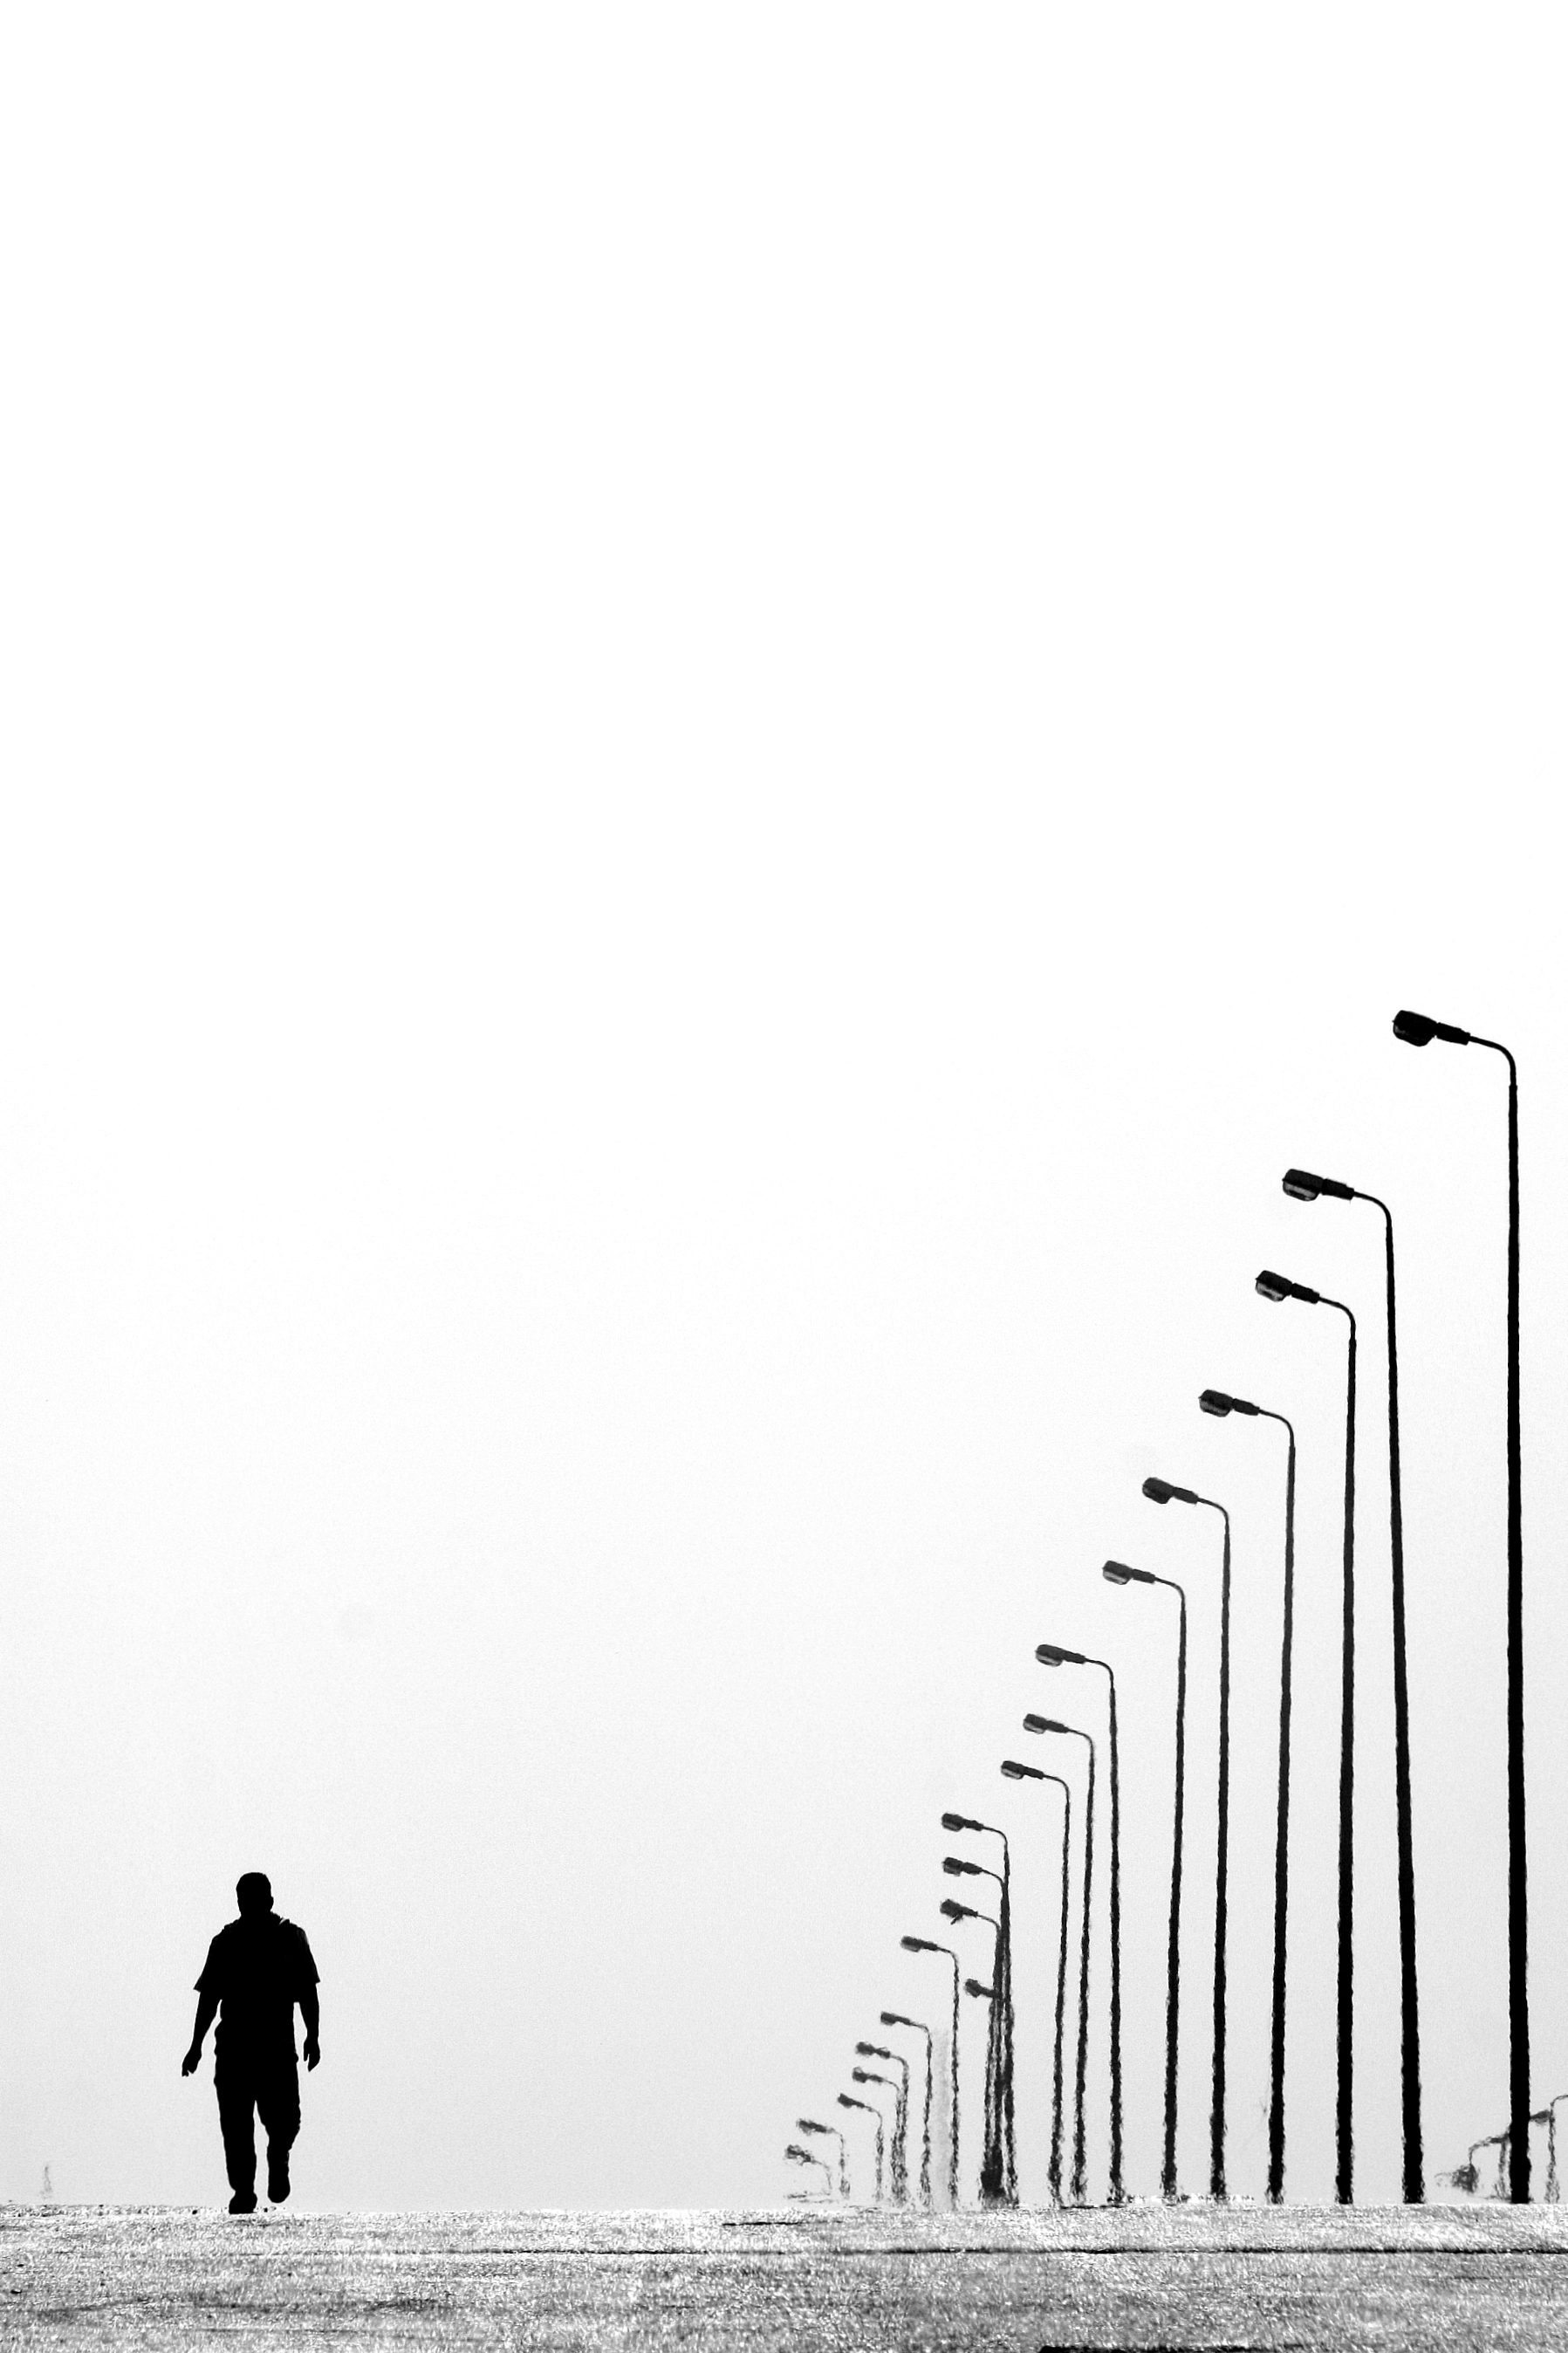
man, walking, black and white, road, alone, line, monochrome, lamps, lampposts, shape, monochrome photography, street lamps